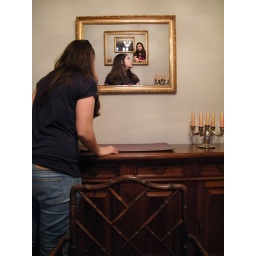
102.- The girl in the mirror